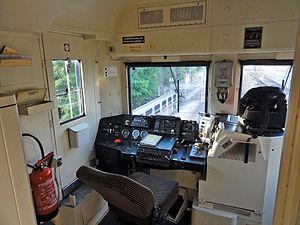
Cabine de conduite d'une rame inox de banlieue au technicentre Paris Nord-Joncherolles, Villetaneuse, Seine-Saint-Denis, France.
La ligne P du Transilien, plus souvent simplement dénommée ligne P, est une ligne de trains de banlieue qui dessert l'est de l'Île-de-France. Elle relie Paris-Est à Château-Thierry et La Ferté-Milon via Meaux, ainsi qu'à Provins et Coulommiers. Elle comprend également une navette ferroviaire reliant Esbly à Crécy-la-Chapelle ainsi qu'un service d'autocars reliant Coulommiers à La Ferté-Gaucher.
Une rame inox de banlieue ou RIB désigne un type de rame ferroviaire réversible à caisse métallique conçues pour le service des trains de banlieue de l'Ile-de-France. Elles disposent, par voiture, de trois plateformes d'accès, à portes à deux vantaux coulissants, délimitant quatre salles à allée centrale.